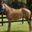
Label: horse